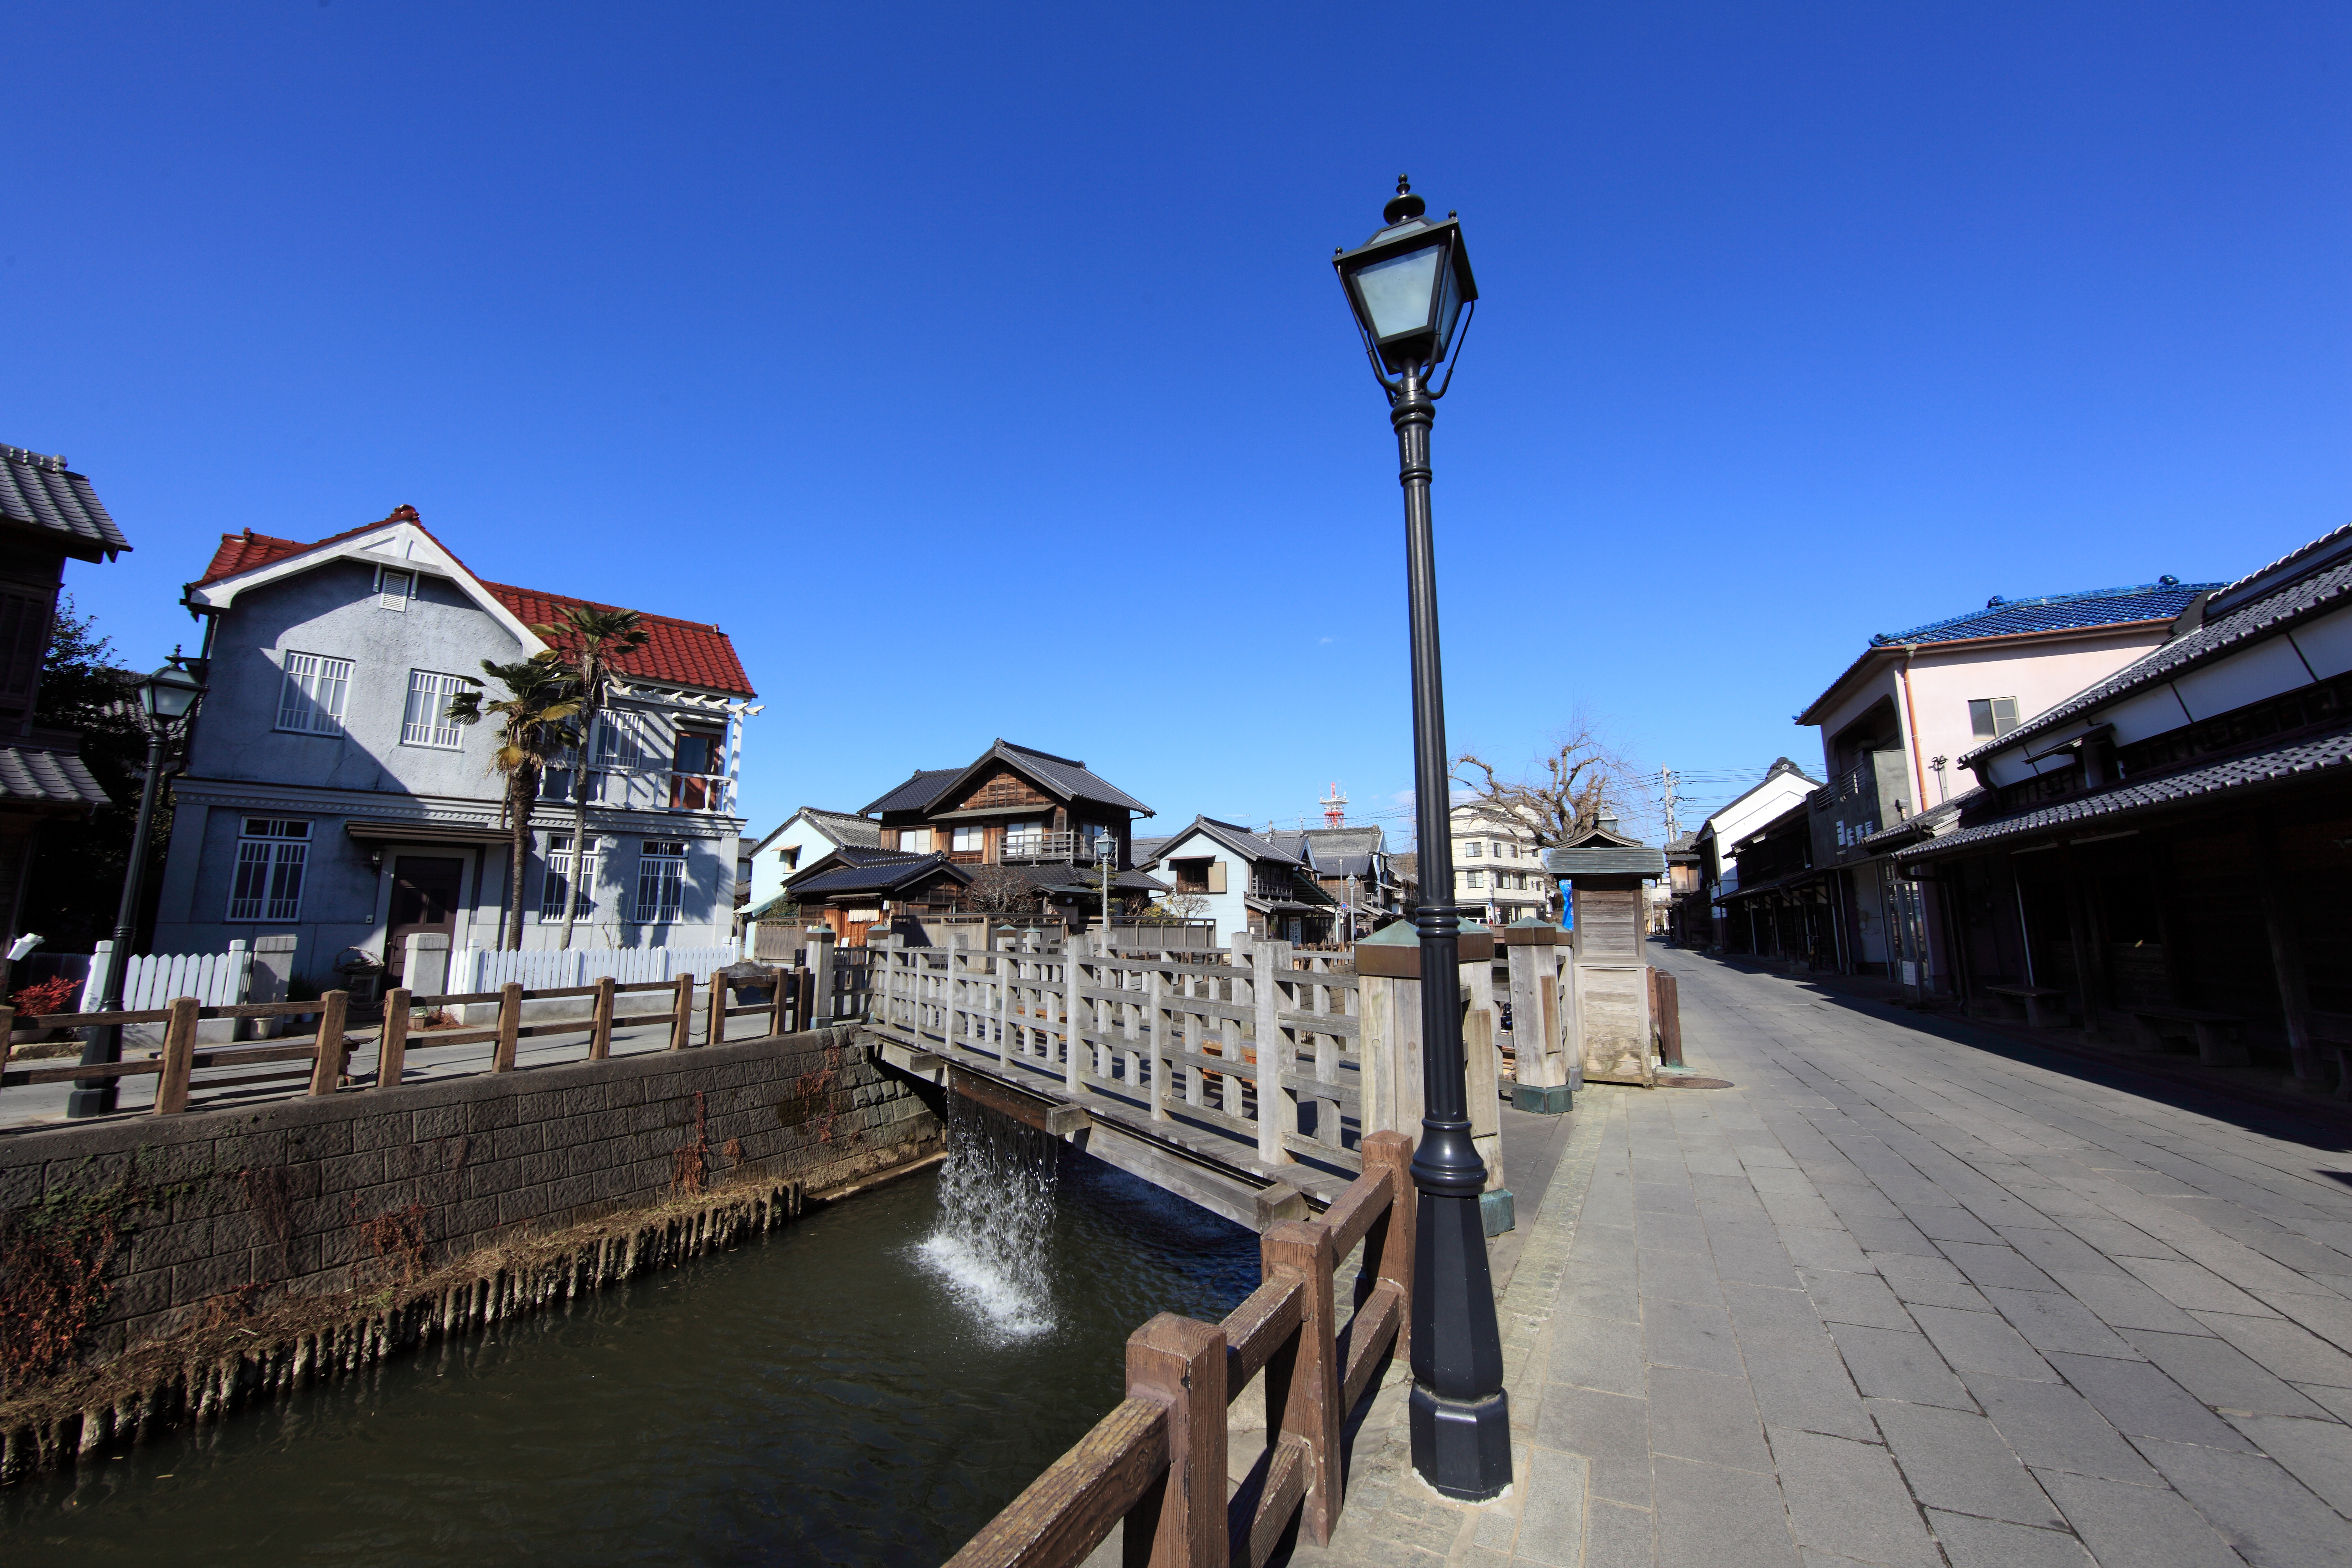
sea, dock, boardwalk, bridge, town, pier, walkway, cityscape, vacation, travel, high, landmark, tourism, waterway, 5d, gutter, hires, markii, hi, res, resolution, chiba, canonef14mmf28liiusm, katori, toyohashi